6th Airlanding Brigade (United Kingdom)

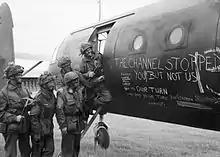
British airborne troops admire the graffiti chalked on the side of their glider as they prepare to fly out as part of the second drop on the night of 6 June 1944.

One of the first Allied units to land in Normandy was 'D' Company of the 2nd Ox and Bucks Light Infantry, commanded by Major John Howard. The company, attached to the 5th Parachute Brigade, captured the Caen canal and Orne river bridges via a coup de main assault.